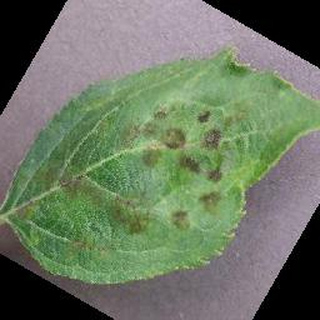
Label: apple_apple_scab